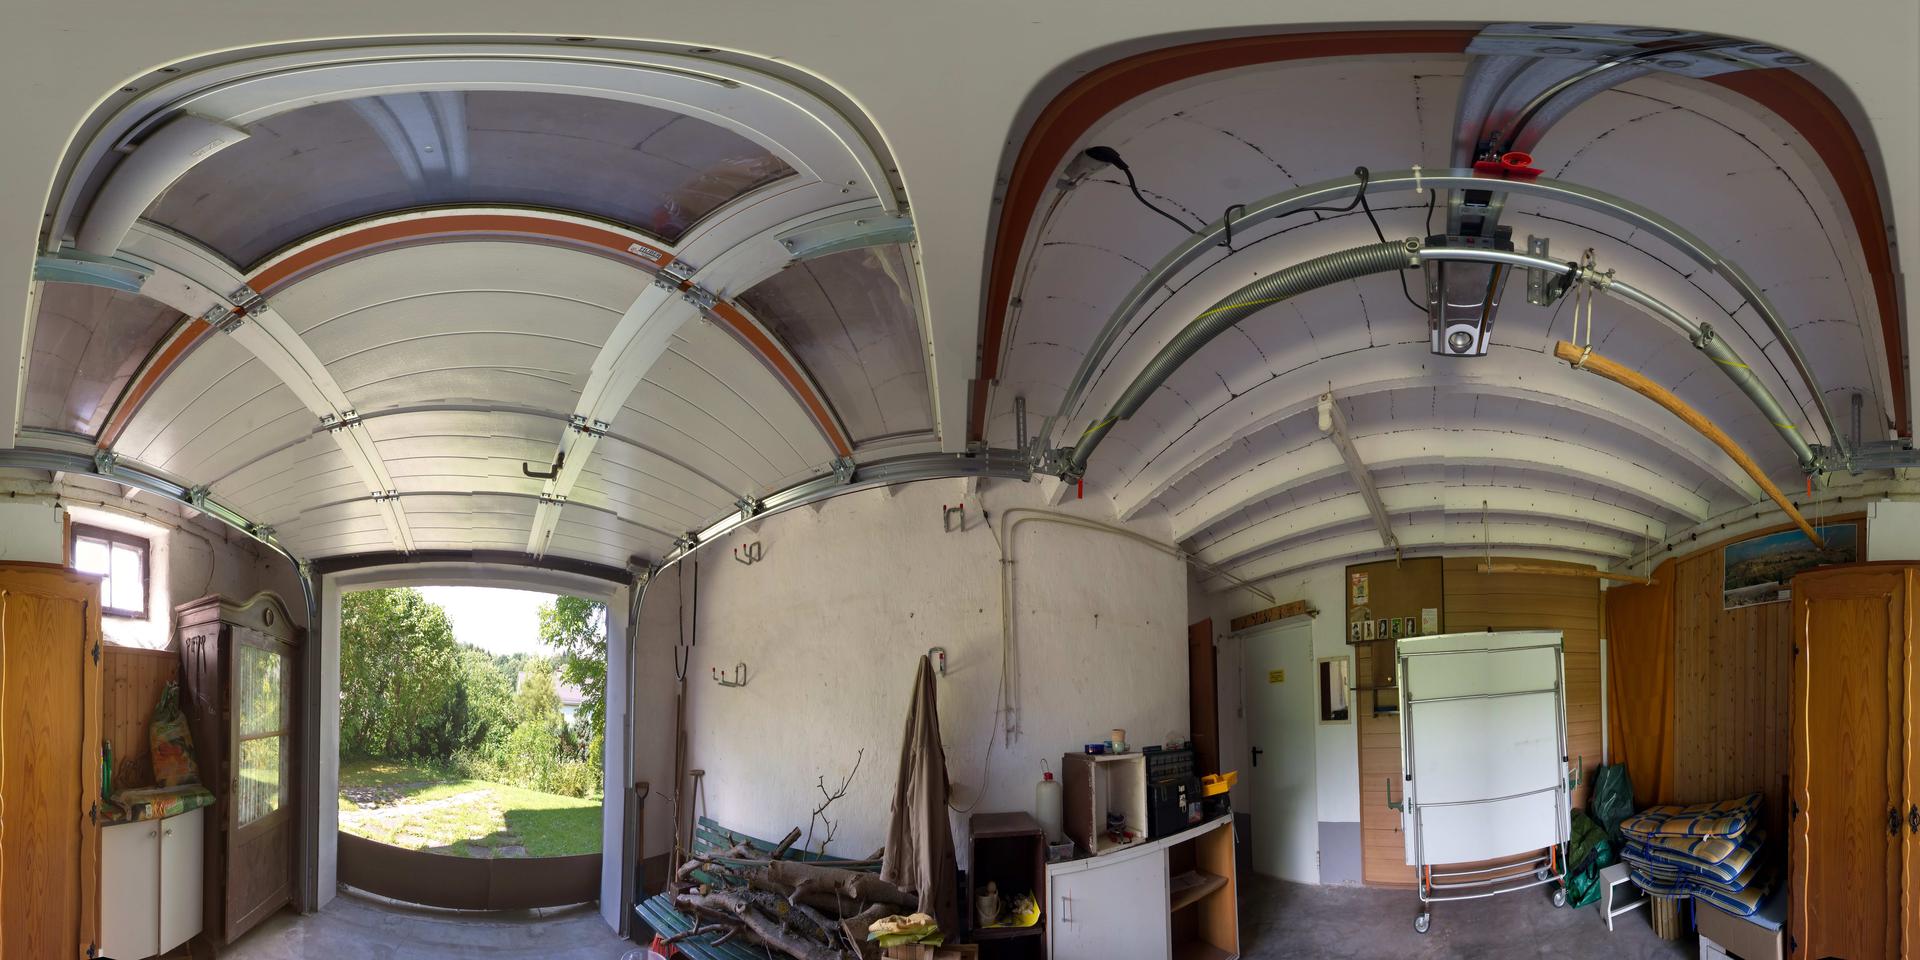
Referred object: the tall wooden cabinet by the door

Referred object: turn right to see the white folding table on wheels